Clipsal

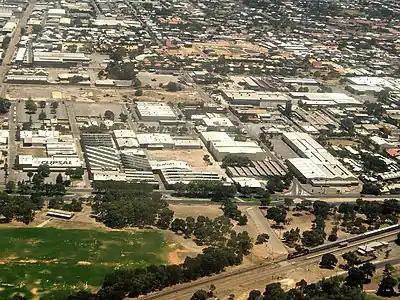
The former Clipsal factory in Bowden in the foreground

Clipsal was established by Alfred Gerard in Adelaide, Australia in 1920. Clipsal began by selling a range of adjustable sheet metal fittings which joined the various imported conduits of differing diameters found in Australia at the time. These products helped give the company its name, the phrase "clips all" being abridged to "Clipsal". Alfred's son Geoff took over the company and spearheaded several manufacturing breakthroughs, including the invention of the first all-Australian switch in 1930. The company also performed early R&D on thermoplastics in the 1950s.